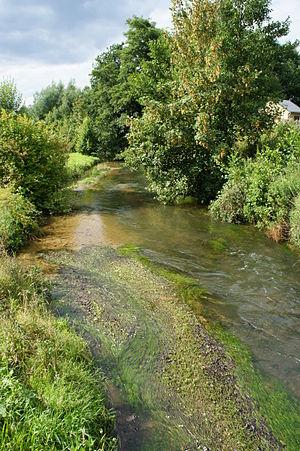
La Chevratte à Dampicourt
La Chevratte est un ruisseau de Belgique, affluent du Ton en rive droite qui fait donc partie du bassin versant de la Meuse.